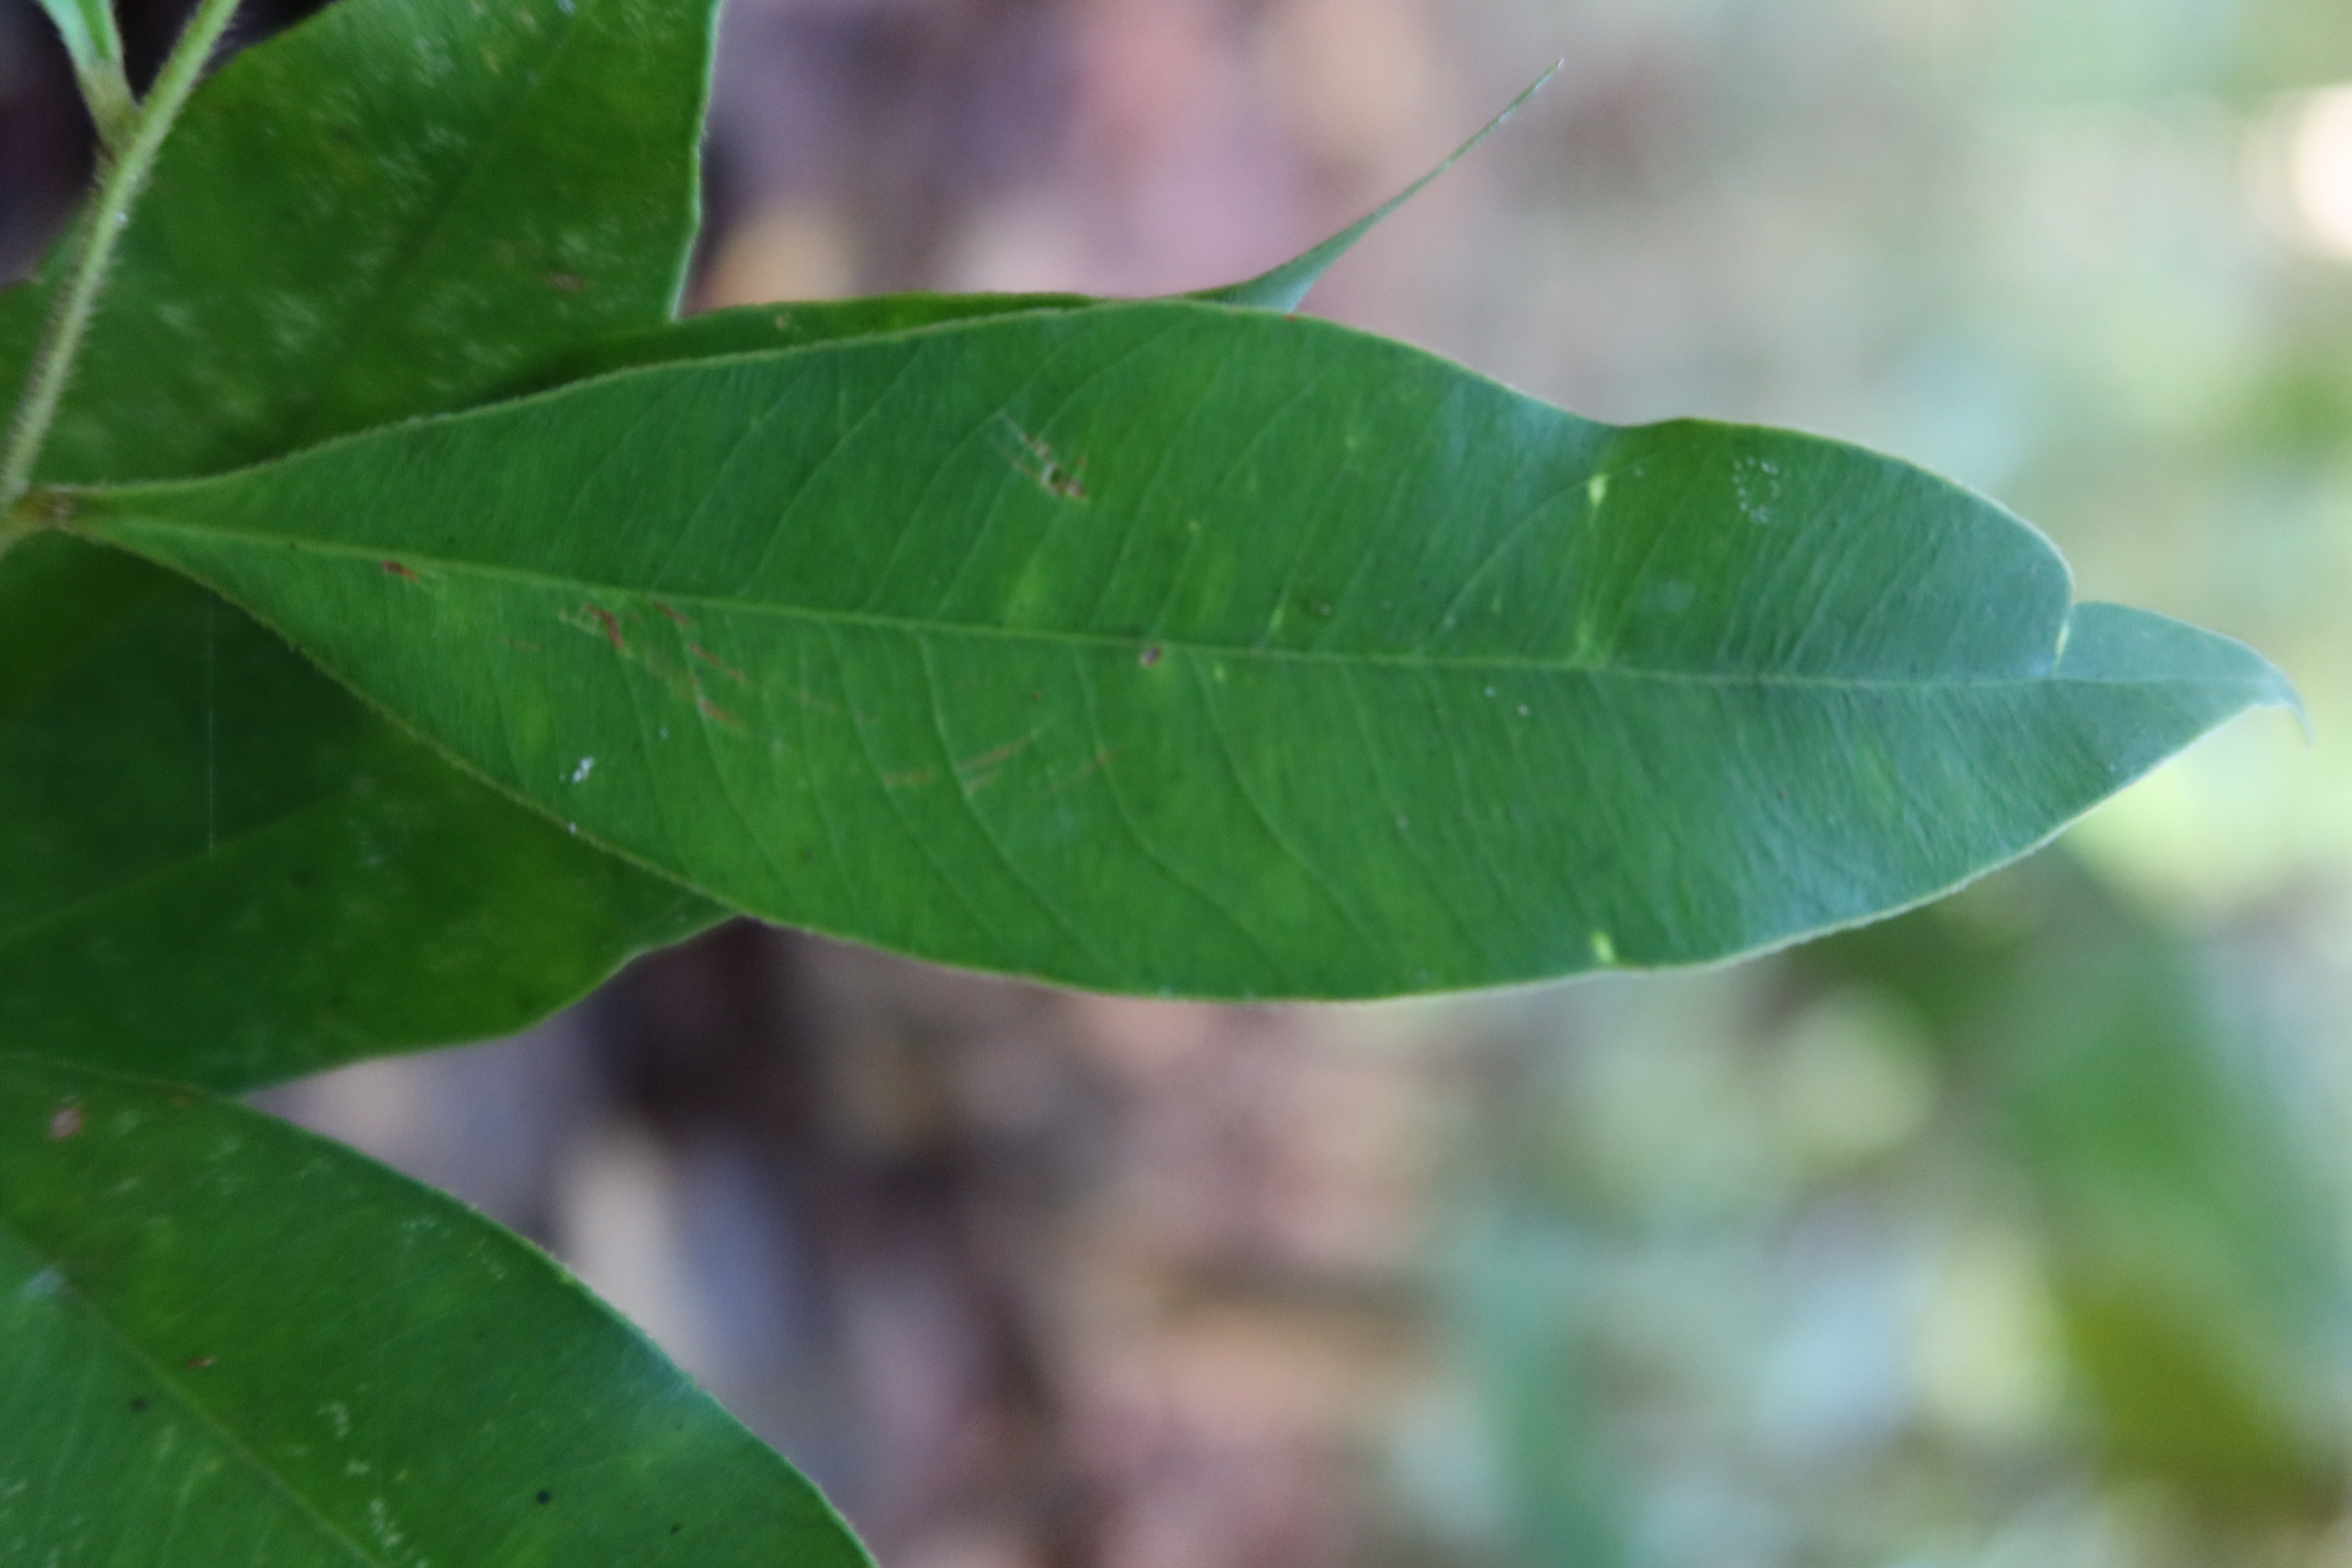
Label: Brown spots